Lindford, Hampshire

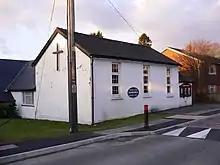
Lindford Methodist Church

Lindford Methodist Church is the only church in the village. The Anglican parish church is All Saints' Church in Headley.